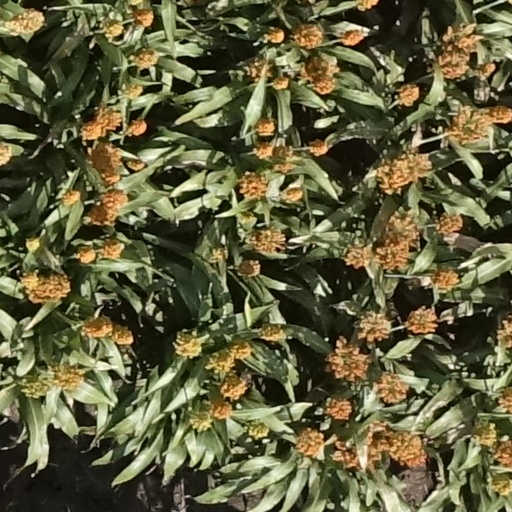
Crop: sorghum